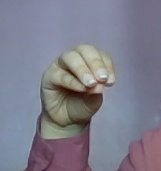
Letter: ha